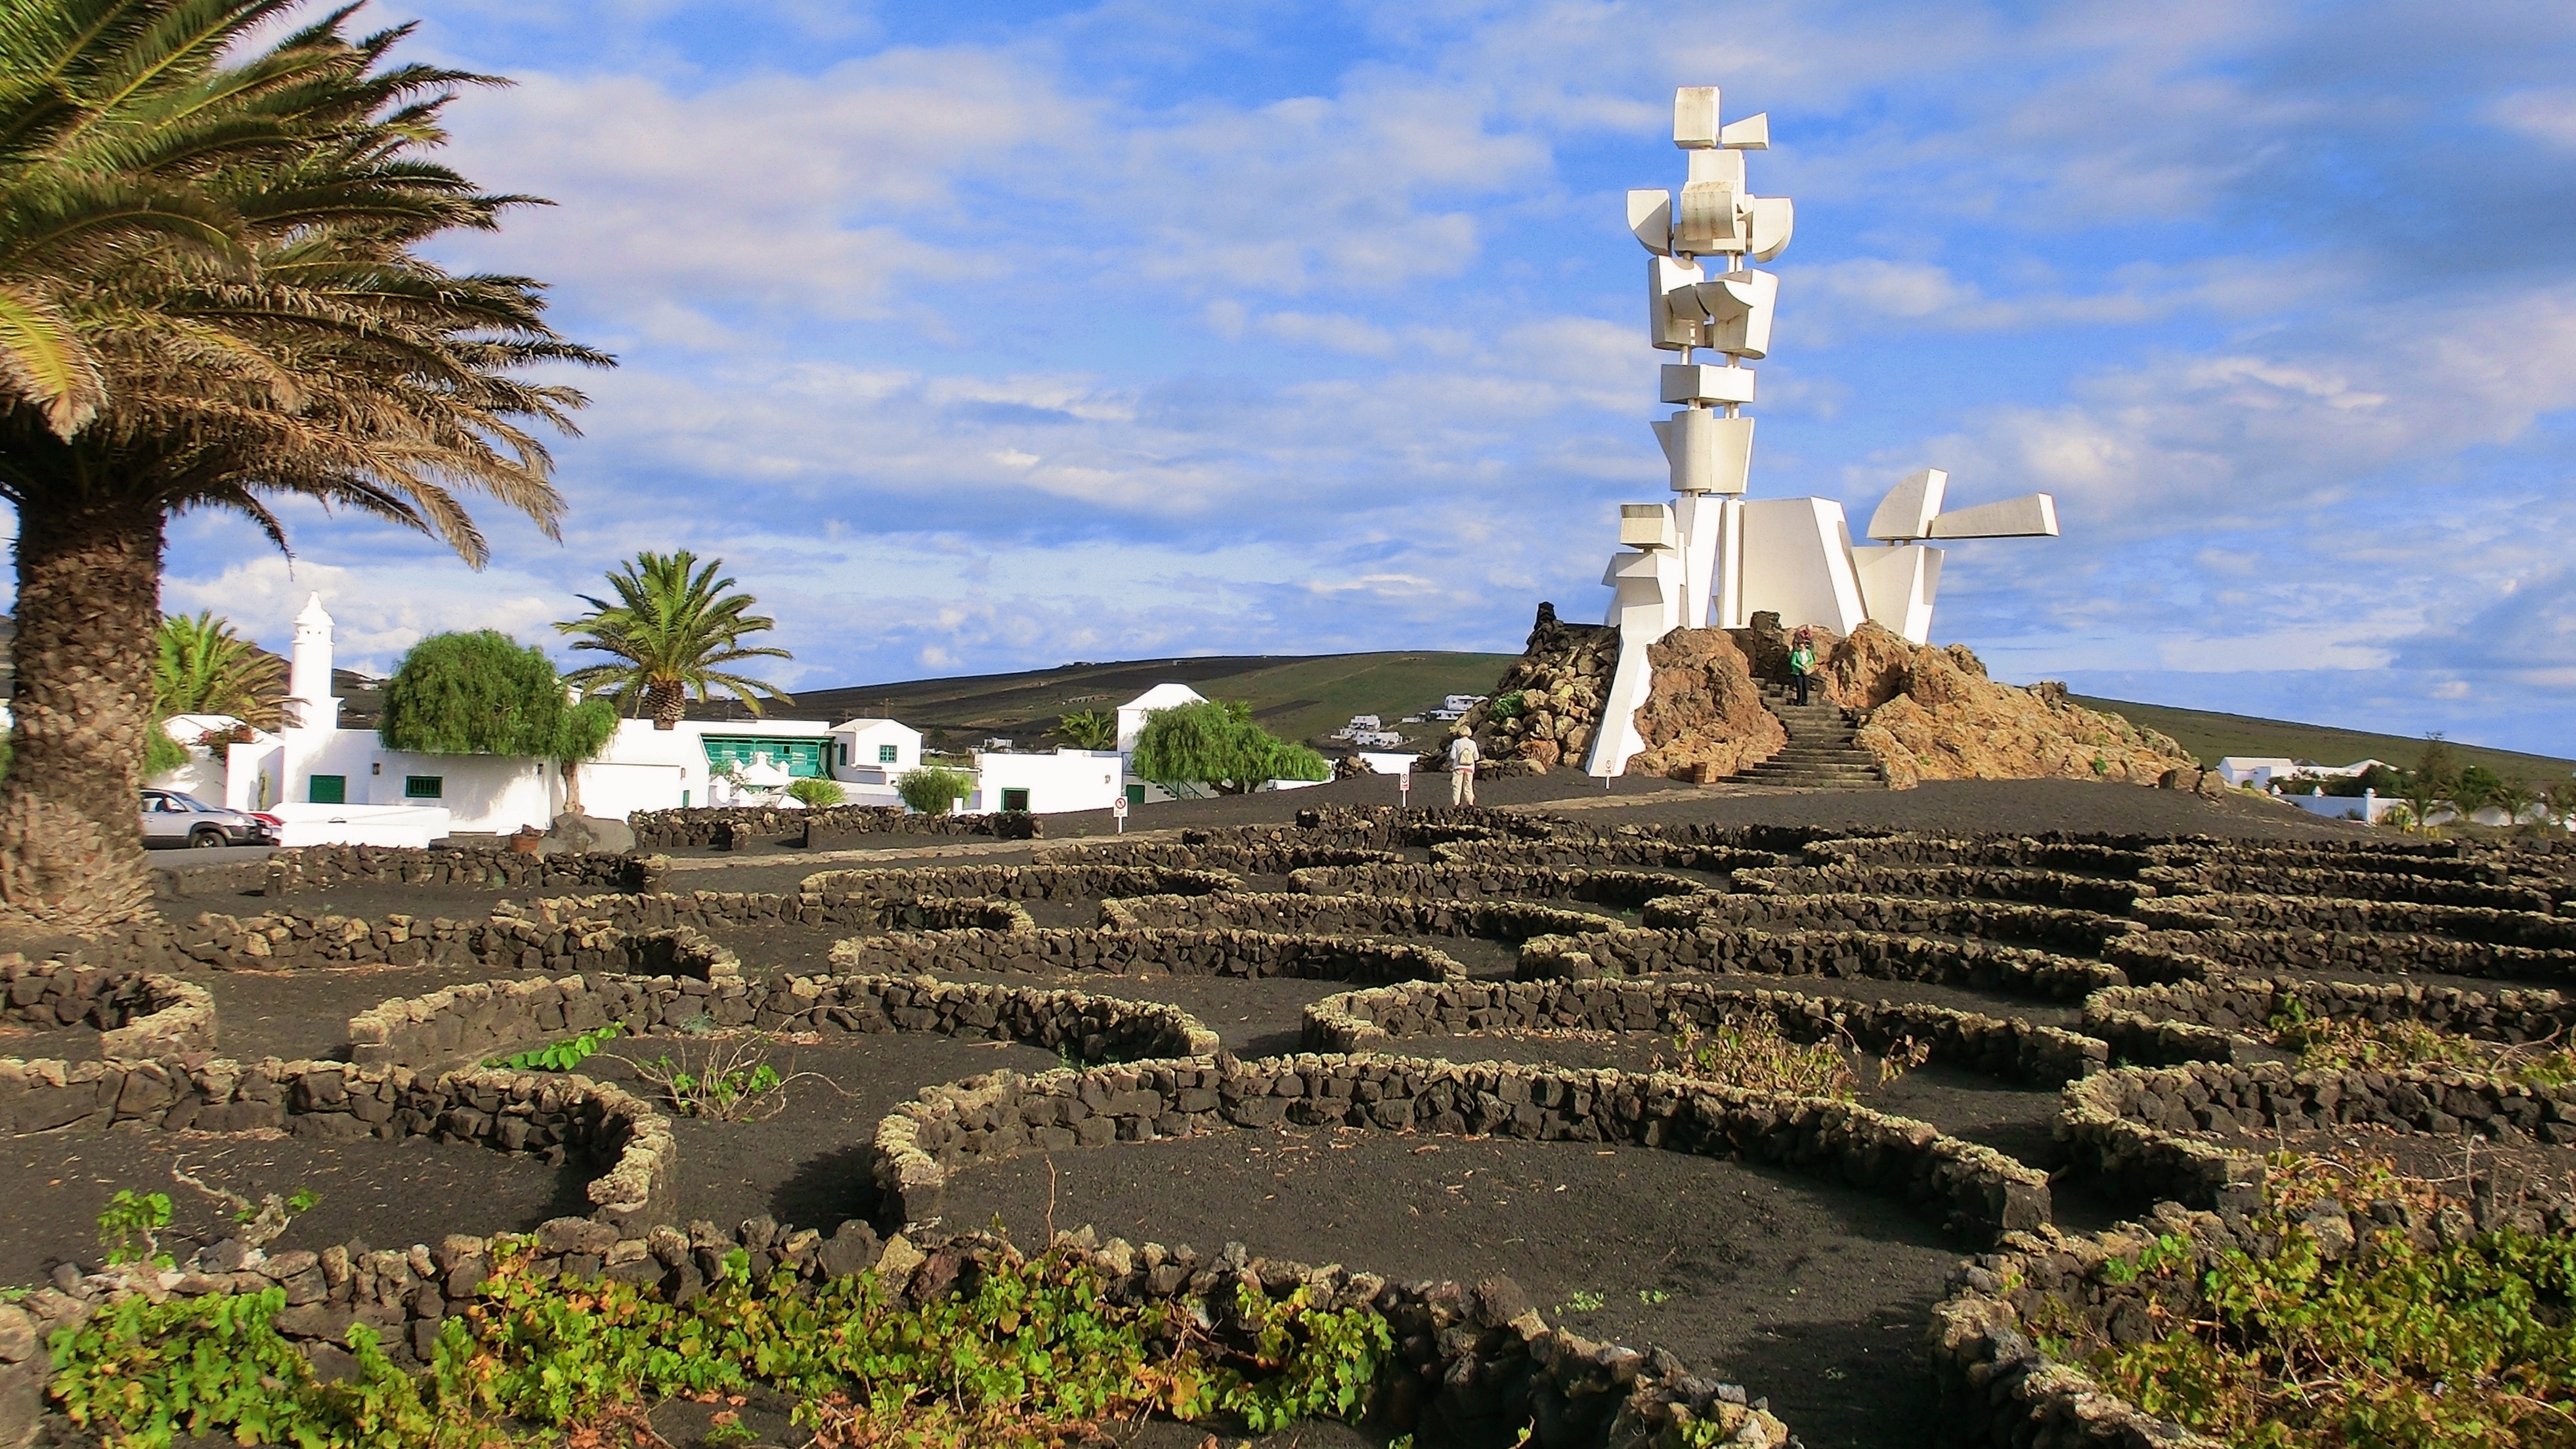
sea, sky, tower, landmark, tourism, lanzarote, ancient history, outdoor structure, arrieta, casa azul